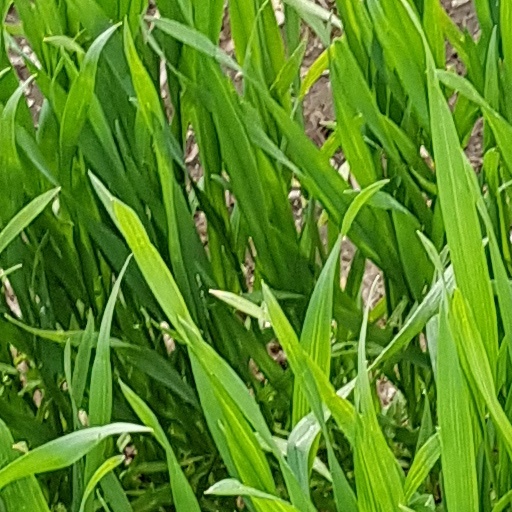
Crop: wheat